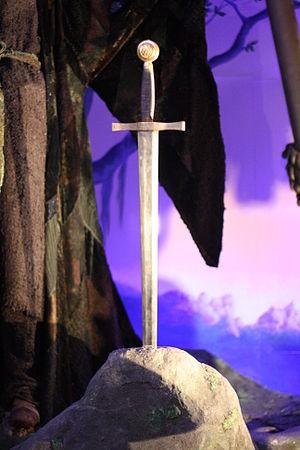
Excalibur est un film américano-britannique réalisé par John Boorman et sorti en 1981.
The Legend of Zelda: A Link to the Past est un jeu d'action-aventure développé et édité par Nintendo le 21 novembre 1991 au Japon sur Super Nintendo, puis en avril 1992 aux États-Unis et en septembre 1992 en Europe. Il s'agit du troisième épisode de la série The Legend of Zelda.
Excalibur est l'épée magique du roi Arthur.
Excalibur est l'épée magique légendaire du roi Arthur, le roi des Bretons, dans les textes de la légende arthurienne de la matière de Bretagne rédigés à l'époque du Moyen Âge.